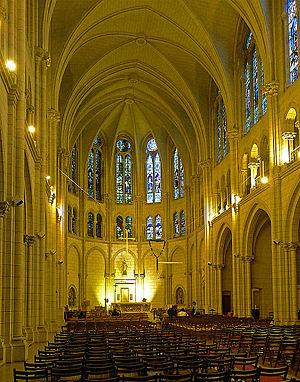
Église Notre-Dame-du-Liban - Paris V
La cathédrale Notre-Dame-du-Liban est un édifice religieux de l'Église maronite pour le culte catholique oriental de tradition syriaque antiochienne. Elle est située 15-17 rue d'Ulm à Paris, dans l'enceinte de l'Institut Curie et rattachée au foyer franco-libanais ainsi qu'à l'éparchie Notre-Dame-du-Liban de Paris des Maronites.